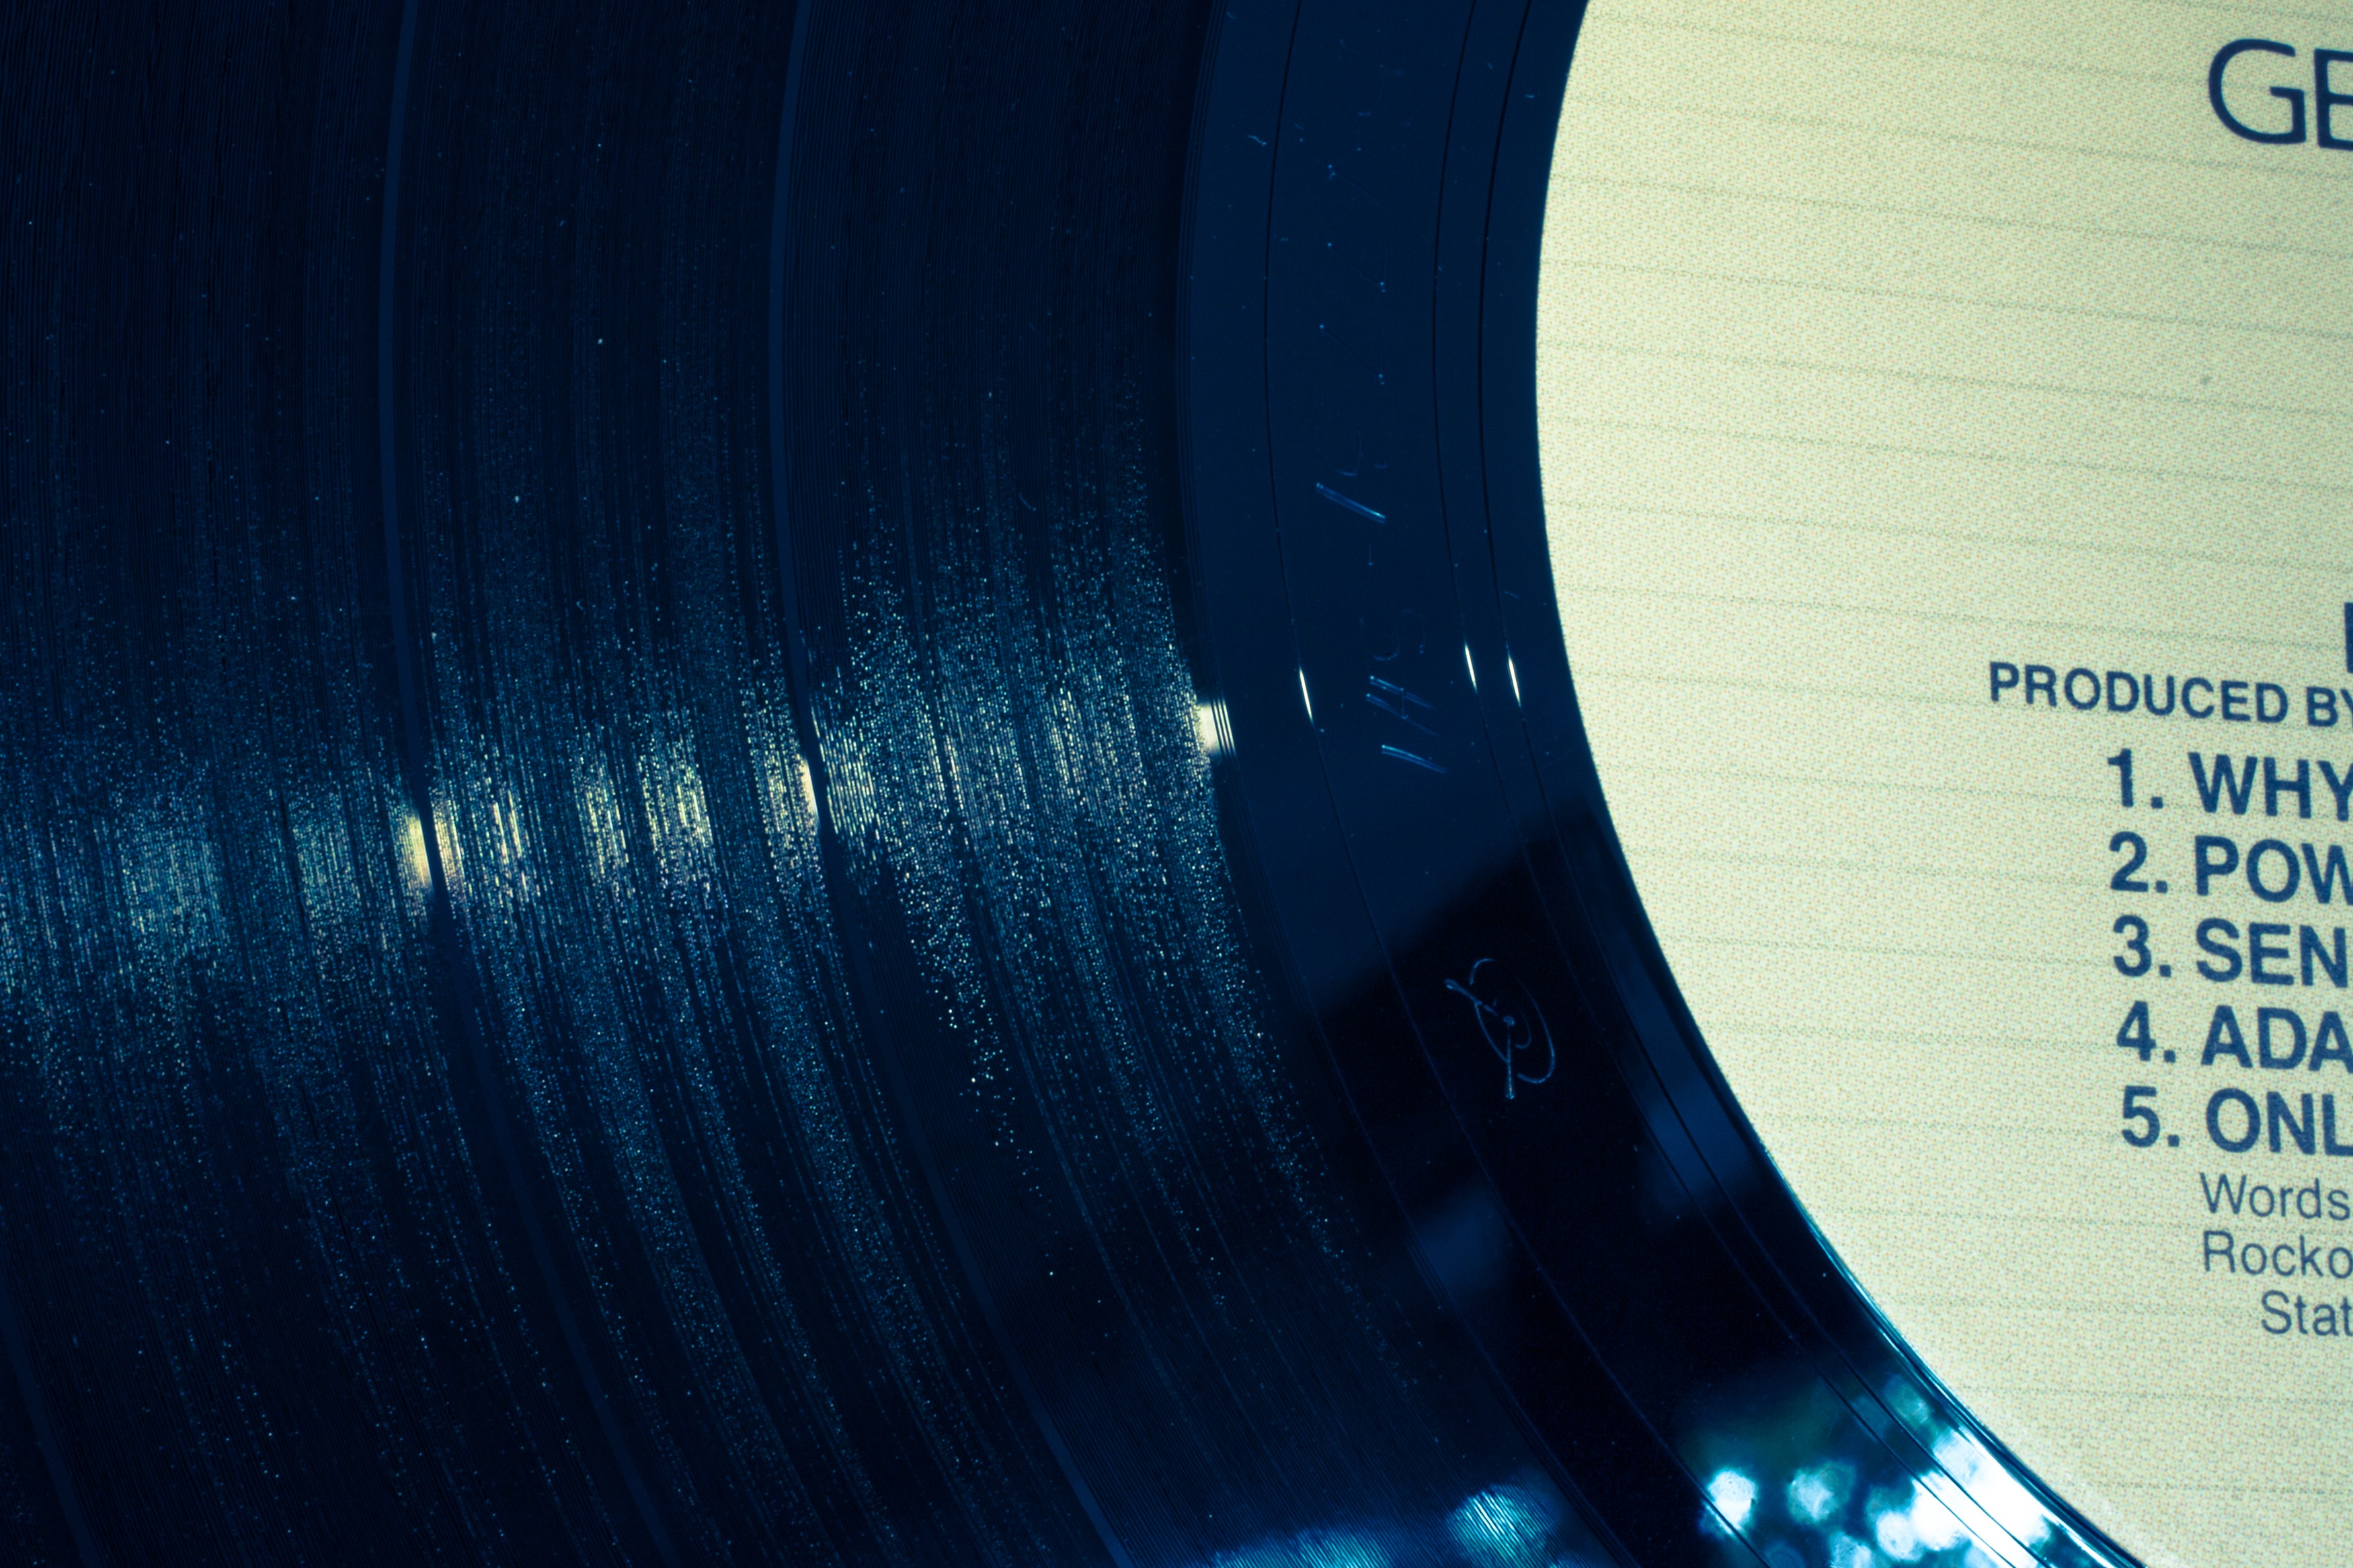
record, music, vinyl, turntable, light, texture, wave, atmosphere, line, reflection, color, macro, space, nostalgia, blue, circle, outer space, background, shape, screenshot, groove, tinge, atmosphere of earth, computer wallpaper